Nyctosaurus

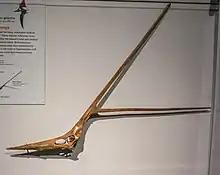
Cast of the skull with an elongated crest

In 1953, Brazilian paleontologist Llewellyn Ivor Price named a partial humerus, DGM 238-R found in Brazil, "N. lamegoi"; the specific name honours the geologist Alberto Ribeiro Lamego. This species has an estimated wingspan of four metres; today, it is generally considered to be a form different from "Nyctosaurus", but has not yet been assigned its own genus name. This species is possibly from the Campanian-Maastrichtian age strata and might represent a species of "Simurghia".